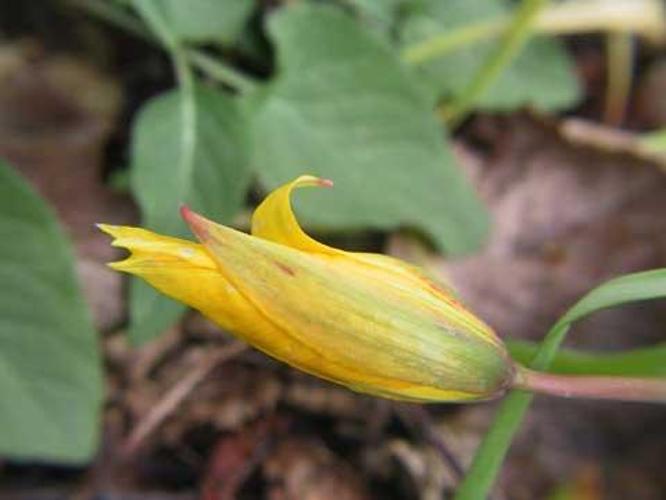
Flower: Tulip